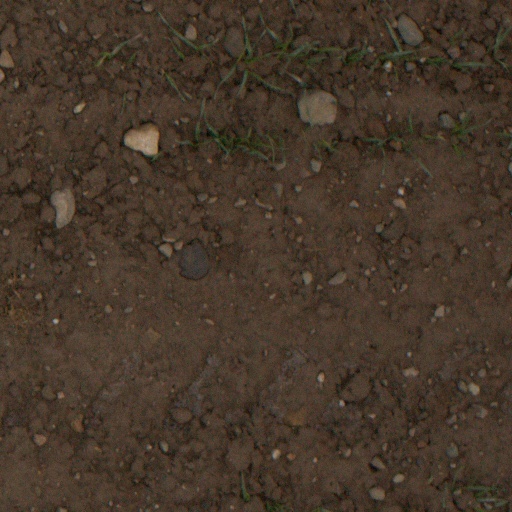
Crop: wheat